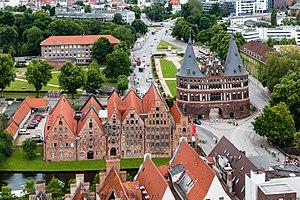
La porte de Holstein est, avec le Burgtor l'une des deux portes de ville subsistantes des fortifications médiévales de la ville de Lübeck, en Allemagne. Elle est aujourd'hui, avec son architecture de la fin de la période gothique, le symbole de la ville.